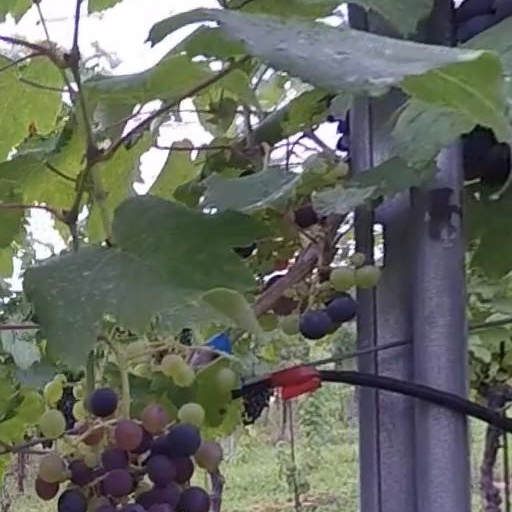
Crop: grape